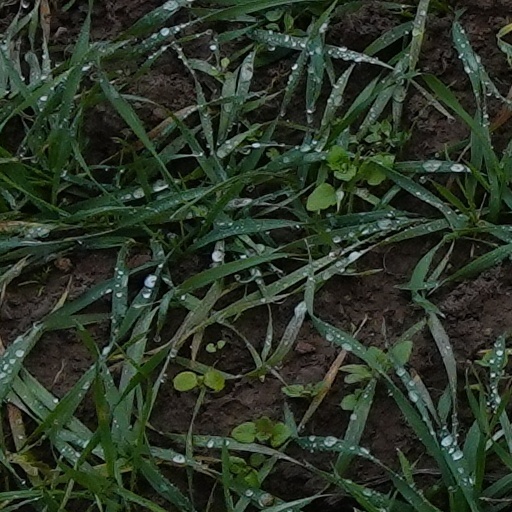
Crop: wheat